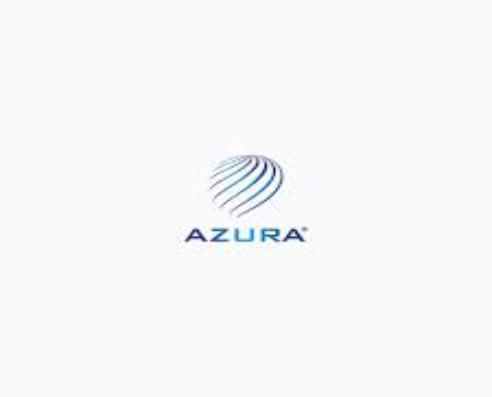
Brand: Azura
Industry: Others